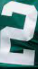
Number: 2